Criticism of ExxonMobil

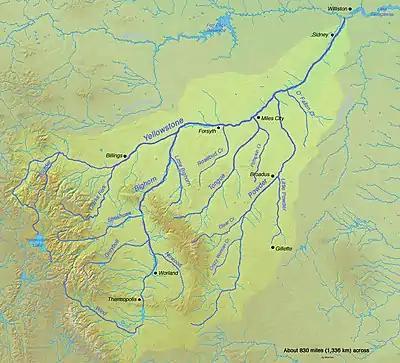
Map of the Yellowstone River watershed

The July 2011 Yellowstone River oil spill was an oil spill from an ExxonMobil pipeline running from Silver Tip to Billings, Montana, which ruptured about 10 miles west of Billings on July 1, 2011, at about 11:30 pm. The resulting spill leaked an estimated 1,500 barrels of oil into the Yellowstone River for about 30 minutes before it was shut down, resulting in about $135 million in damages. As a precaution against a possible explosion, officials in Laurel, Montana evacuated about 140 people on Saturday (July 2) just after midnight, then allowed them to return at 4 am.